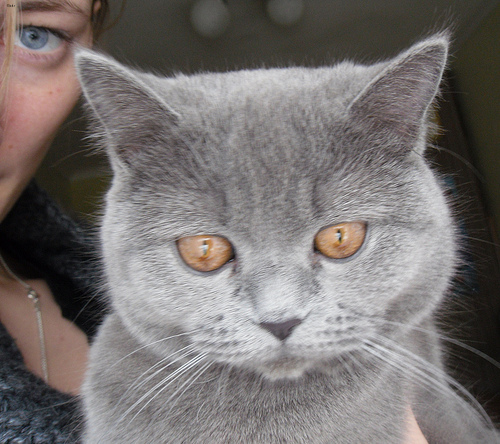
Animal: cat
Breed: british_shorthair